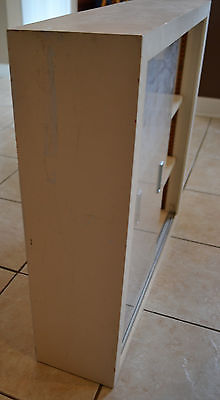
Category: cabinet